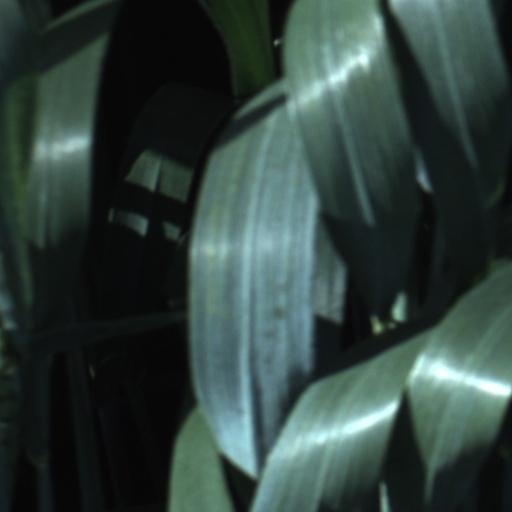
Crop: wheat